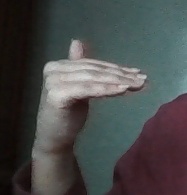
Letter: khaa